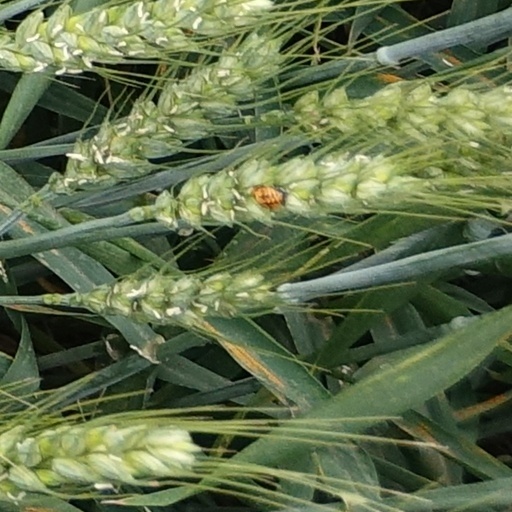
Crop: wheat